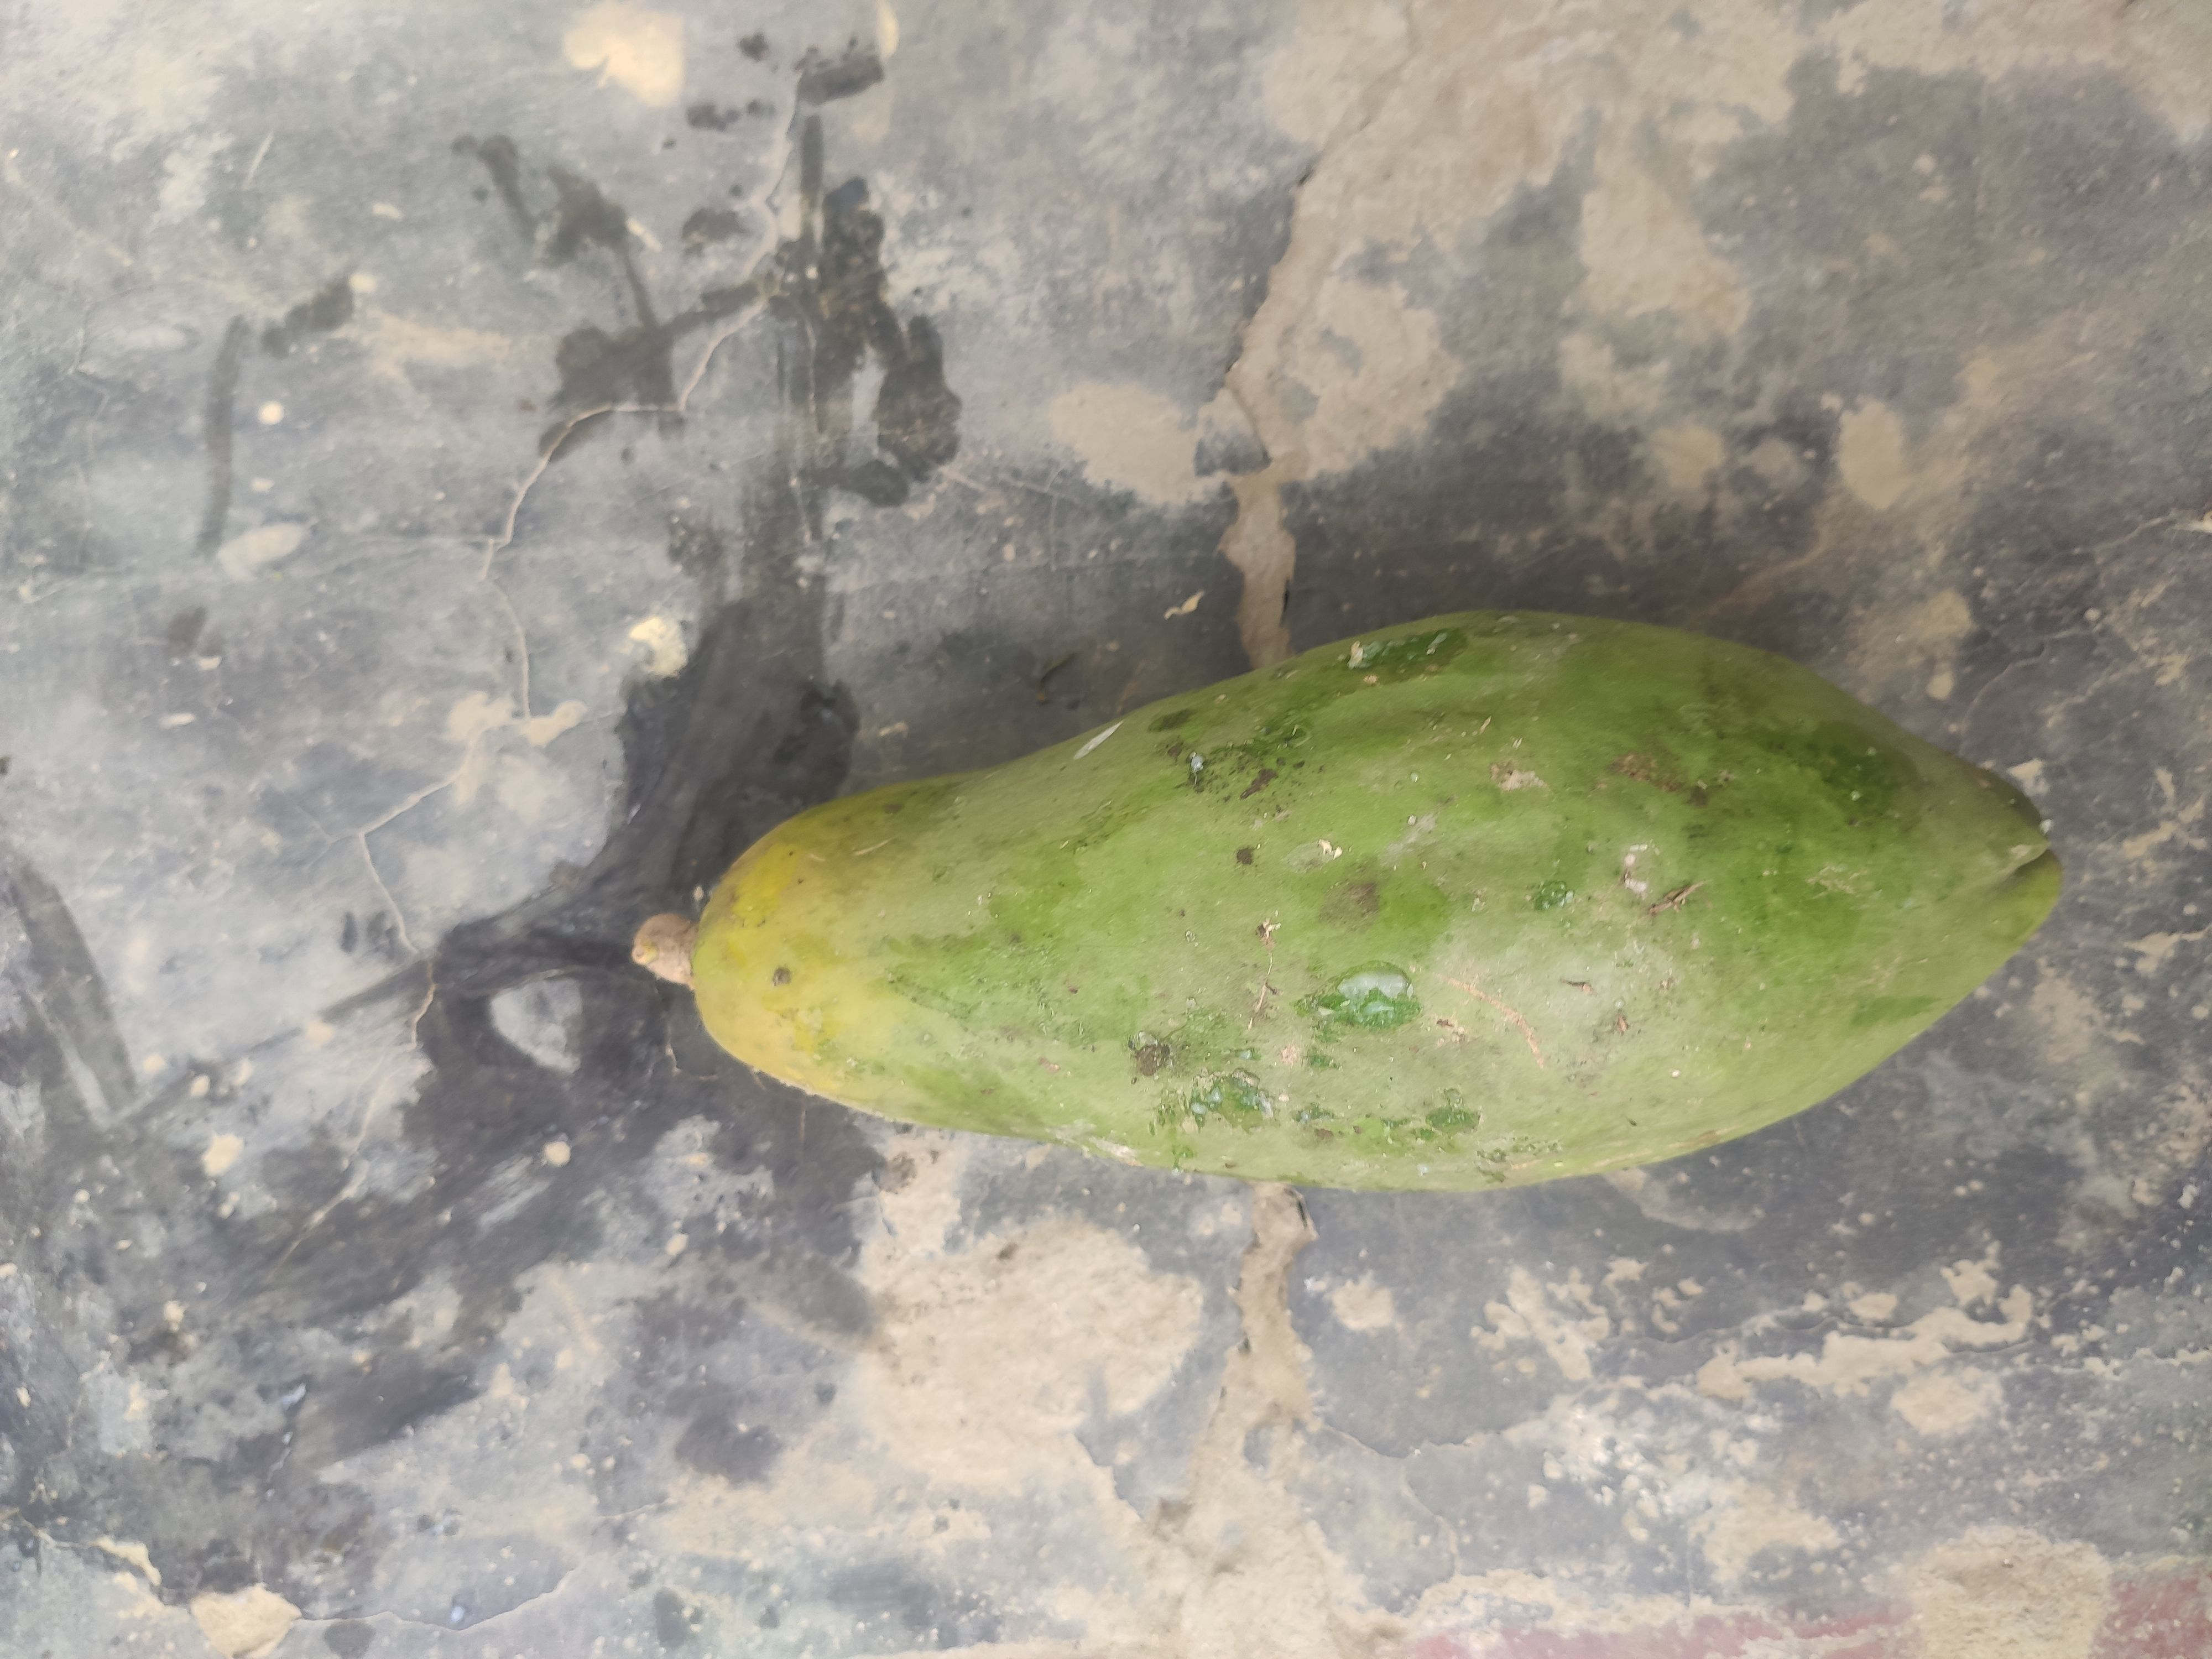
Fruit: papayas
Grade: 1st-grade